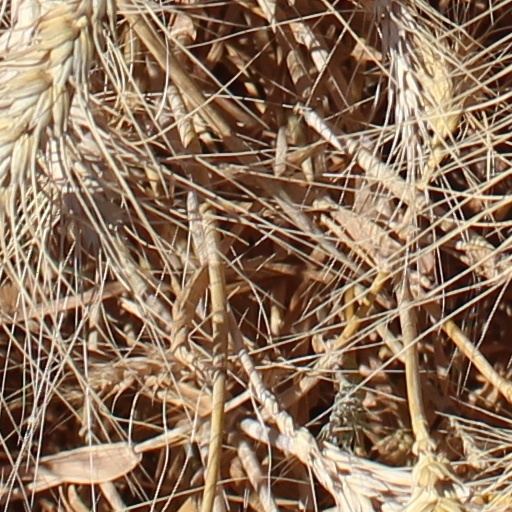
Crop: wheat